Why Women Sin

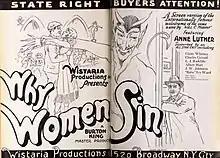

Why Women Sin is a 1920 American silent drama film directed by Burton L. King and starring Anna Luther, Charles K. Gerrard and Claire Whitney.